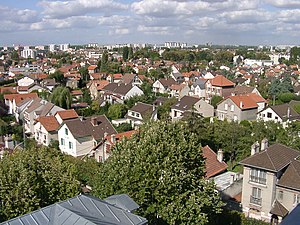
Aulnay-sous-Bois
Udsigt over byen. Villakvarter nærmest og længst væk de store boligblokke, hvor urolighederne i 2005 fandt sted
Udsigt over byen. Villakvarter nærmest og længst væk de store boligblokke, hvor urolighederne i 2005 fandt sted
Aulnay-sous-Bois er en fransk kommune og by i departementet Seine-Saint-Denis i regionen Île-de-France. Det er en forstadsby, som ligger nord for Paris, ca. 19 km fra Paris' centrum, og som indgår i Paris' storbyområde. Den har ca. 81.000 indbyggere. Byen blev kendt nationalt og internationalt som et af stederne for urolighederne i 2005. På fransk kaldes indbyggerne Aulnaysiens.